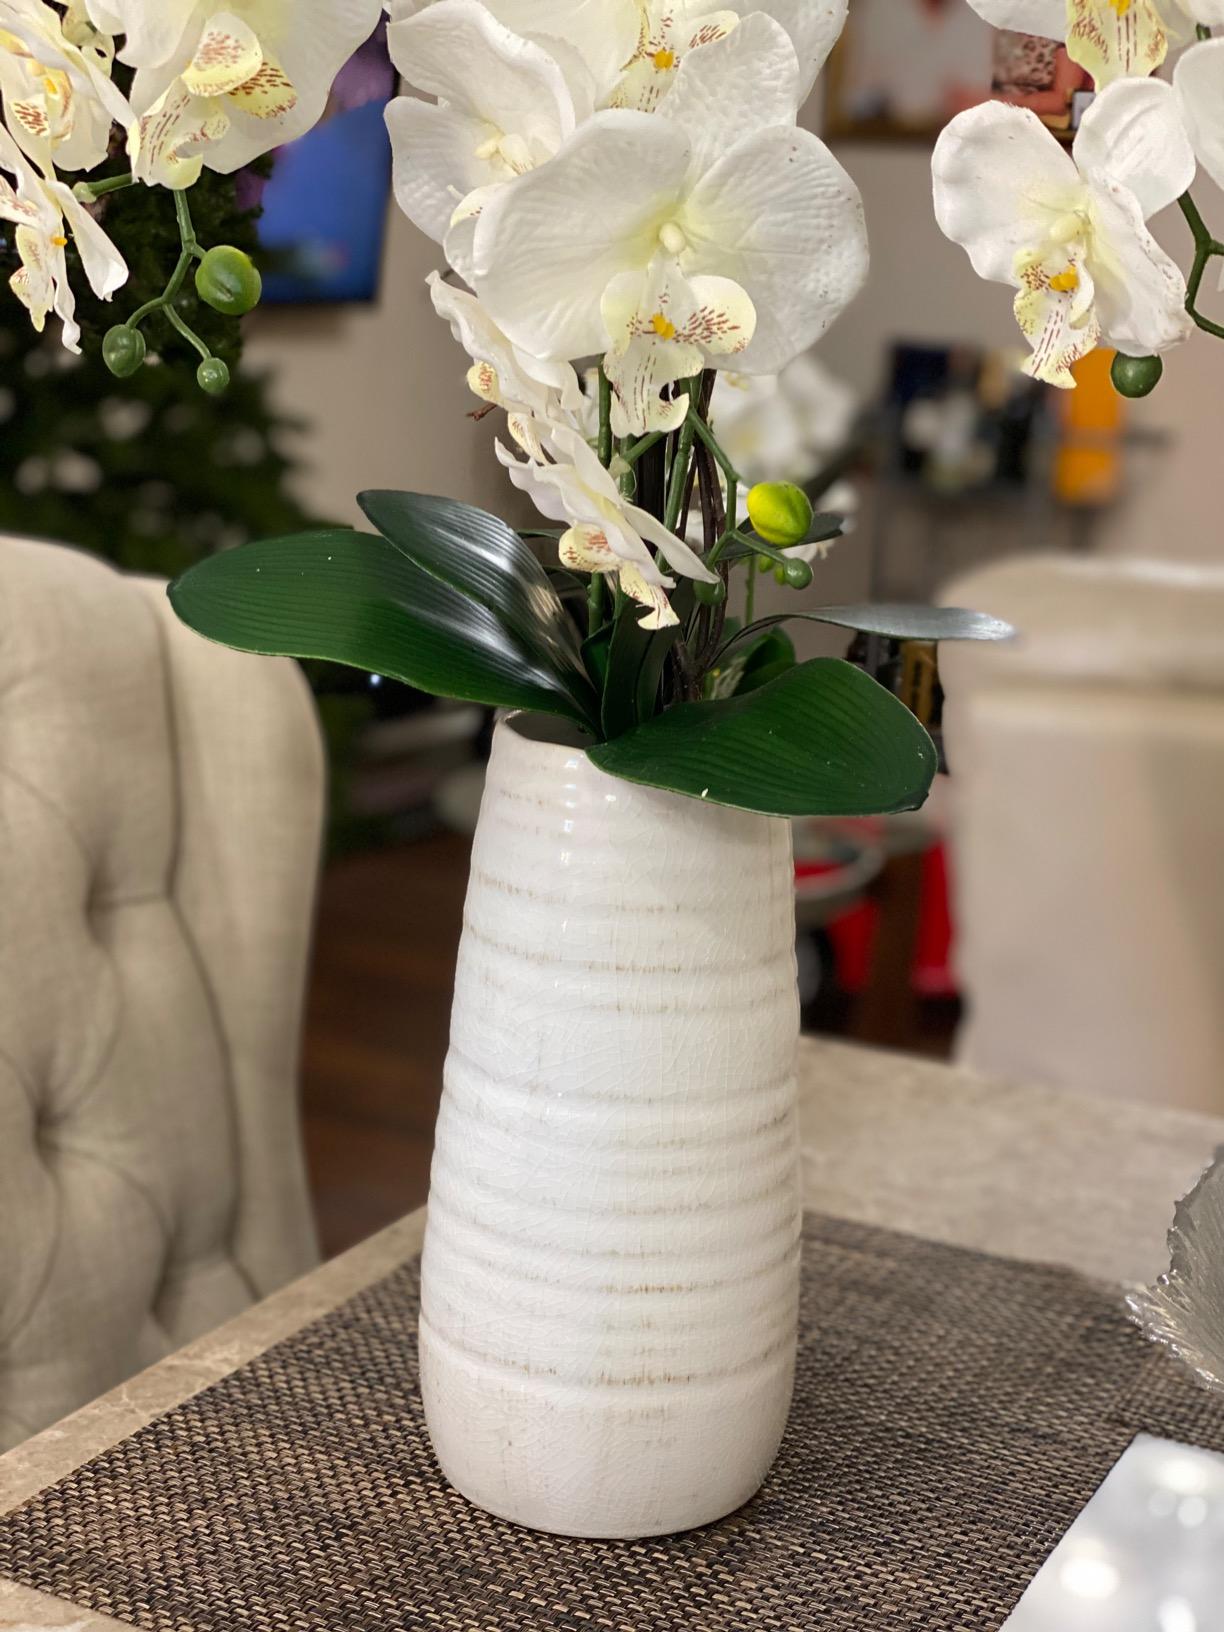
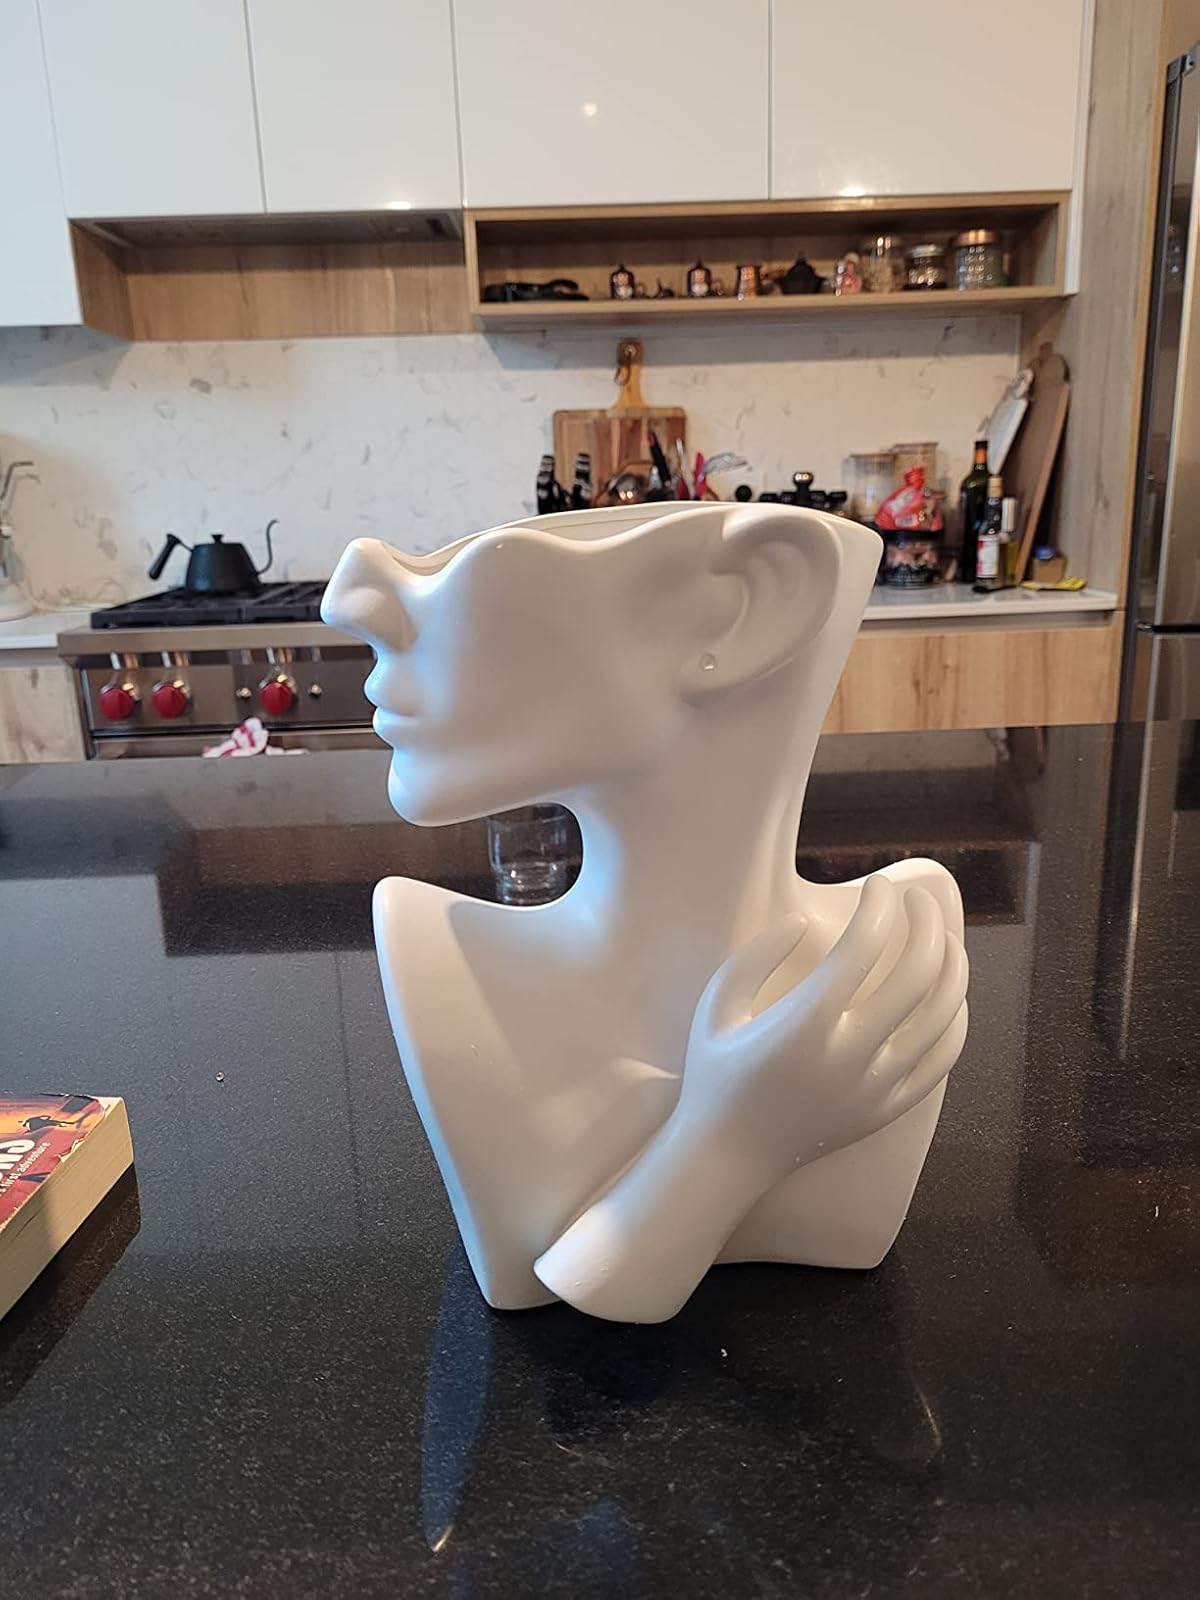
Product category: vase
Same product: no